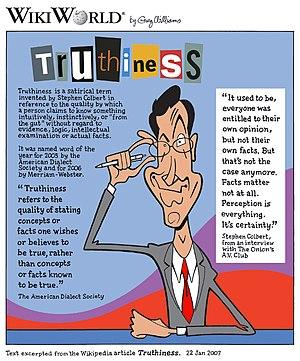
Les expressions ère post-vérité et, plus rarement, ère post-factuelle sont utilisées pour décrire l'évolution des interactions entre la politique et les médias au XXIᵉ siècle, du fait de la montée en puissance de l'usage social d'internet, notamment de la blogosphère et des médias sociaux. Apparus aux États-Unis en 2004 et utilisés depuis de façon équivalente, ces néologismes désignent plus particulièrement une culture politique au sein de laquelle les leaders politiques orientent les débats vers l'émotion en usant abondamment d'éléments de langage et en ignorant les faits et la nécessité d'y soumettre leur argumentation, ceci à des fins électorales.
Truthiness est un mot-valise intraduisible inventé en 2005 par l'humoriste américain Stephen Colbert dans son émission The Colbert Report.
Stephen Colbert /ˈstiːvən ˈkoʊlbəɹt/ est un animateur de télévision, humoriste et satiriste politique américain, né le 13 mai 1964 à Washington, D.C.. Pendant neuf ans, il anime The Colbert Report, une parodie de journal télévisé ciblant de manière détournée la droite américaine, et présente depuis 2015 The Late Show, remplaçant David Letterman sur le réseau CBS.